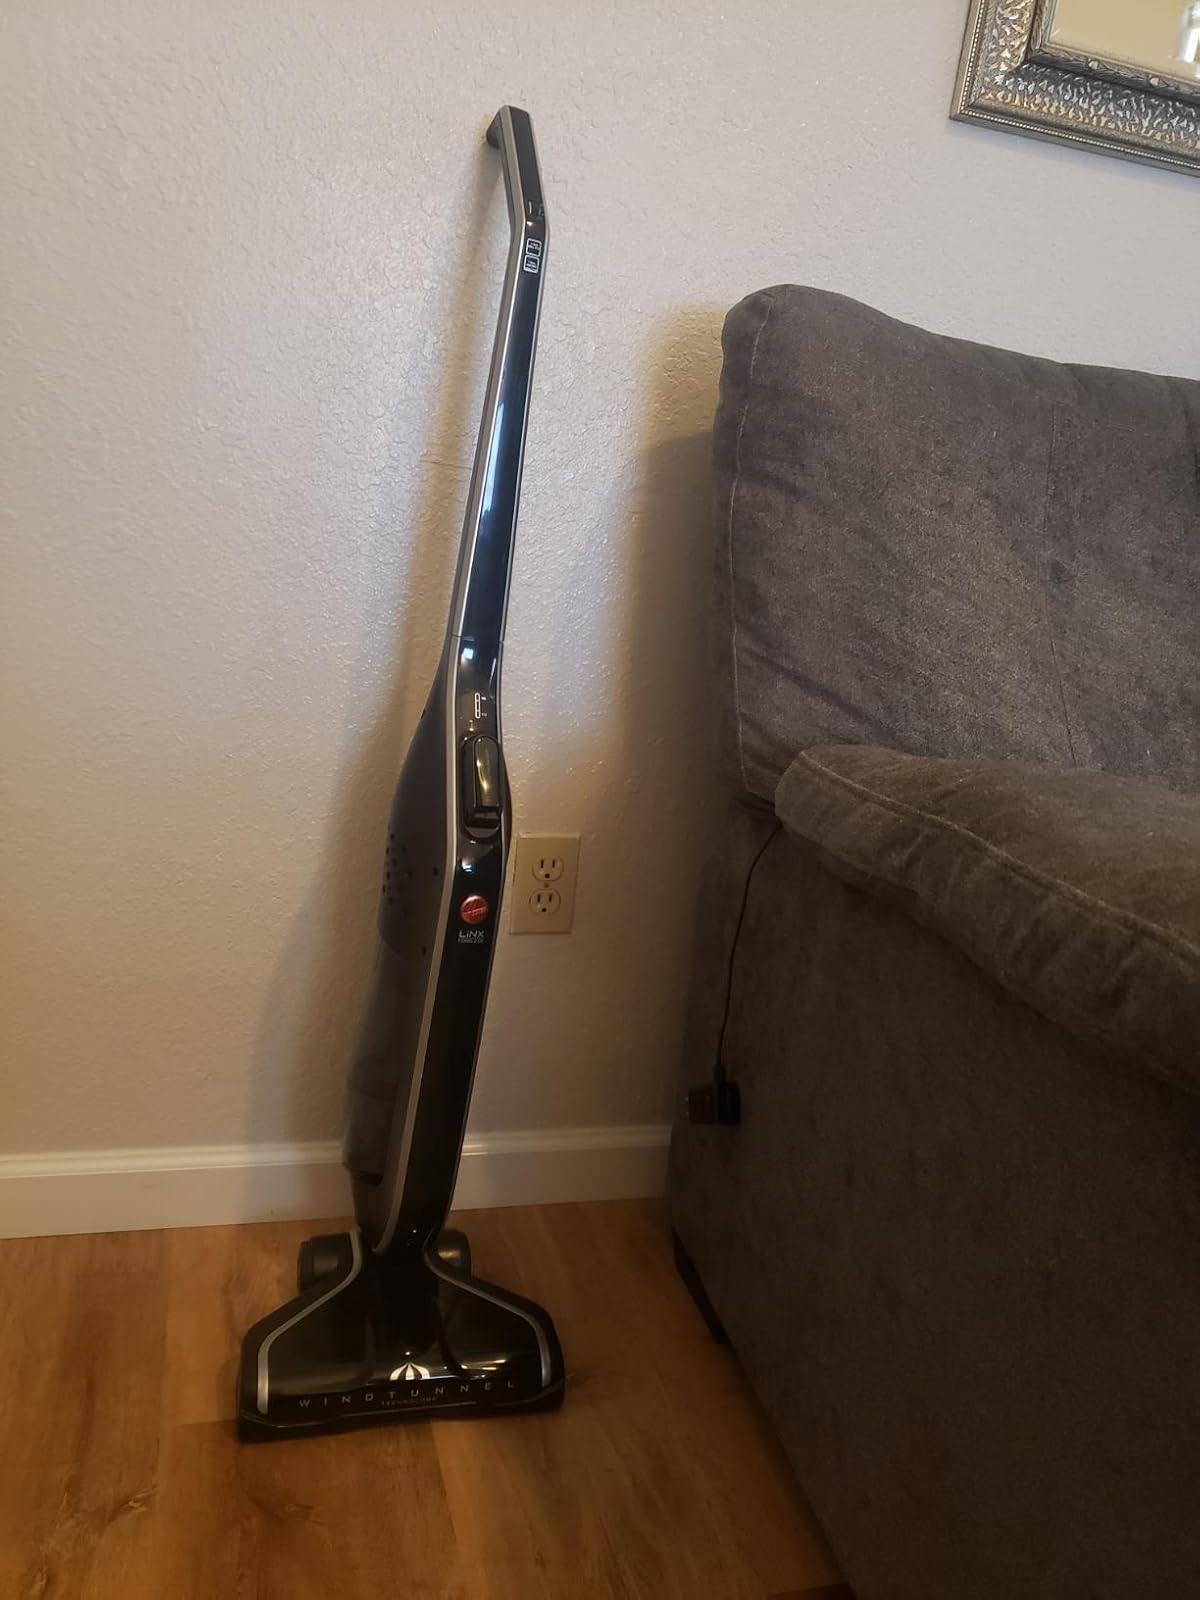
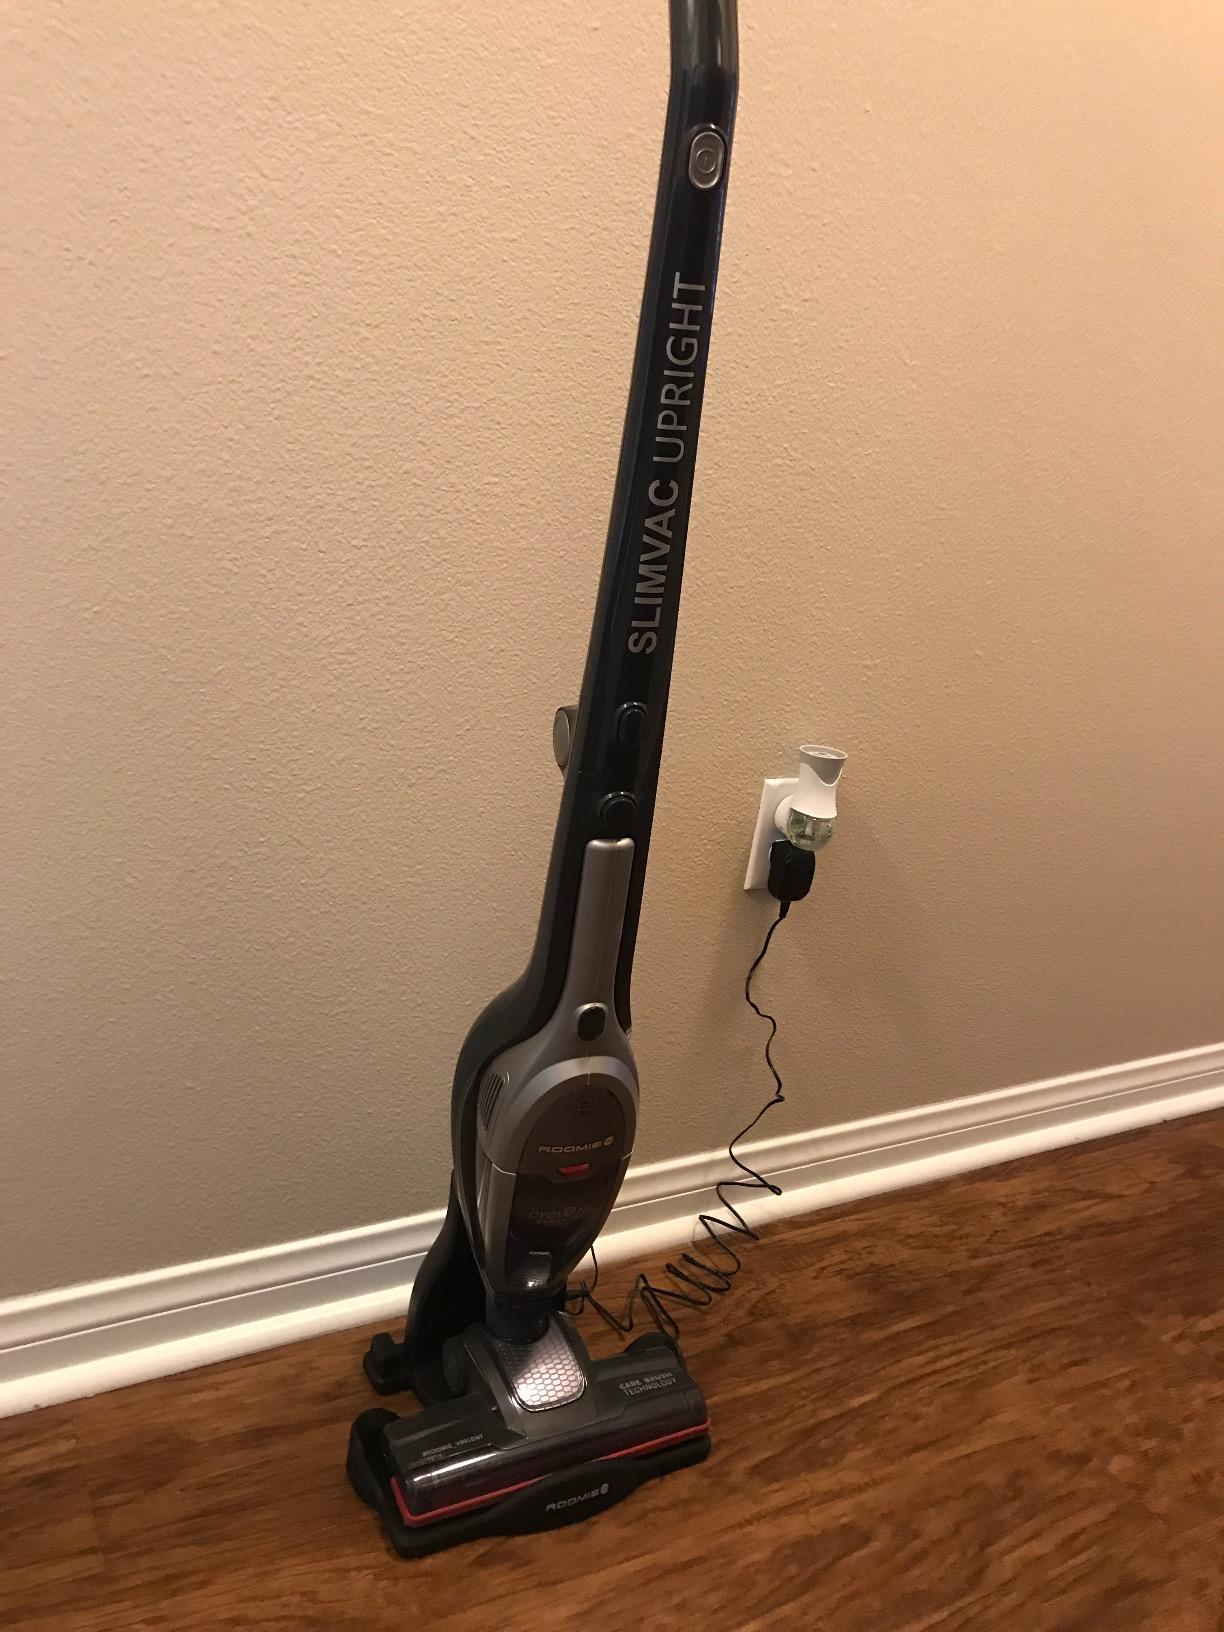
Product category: items_vacuum
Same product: no